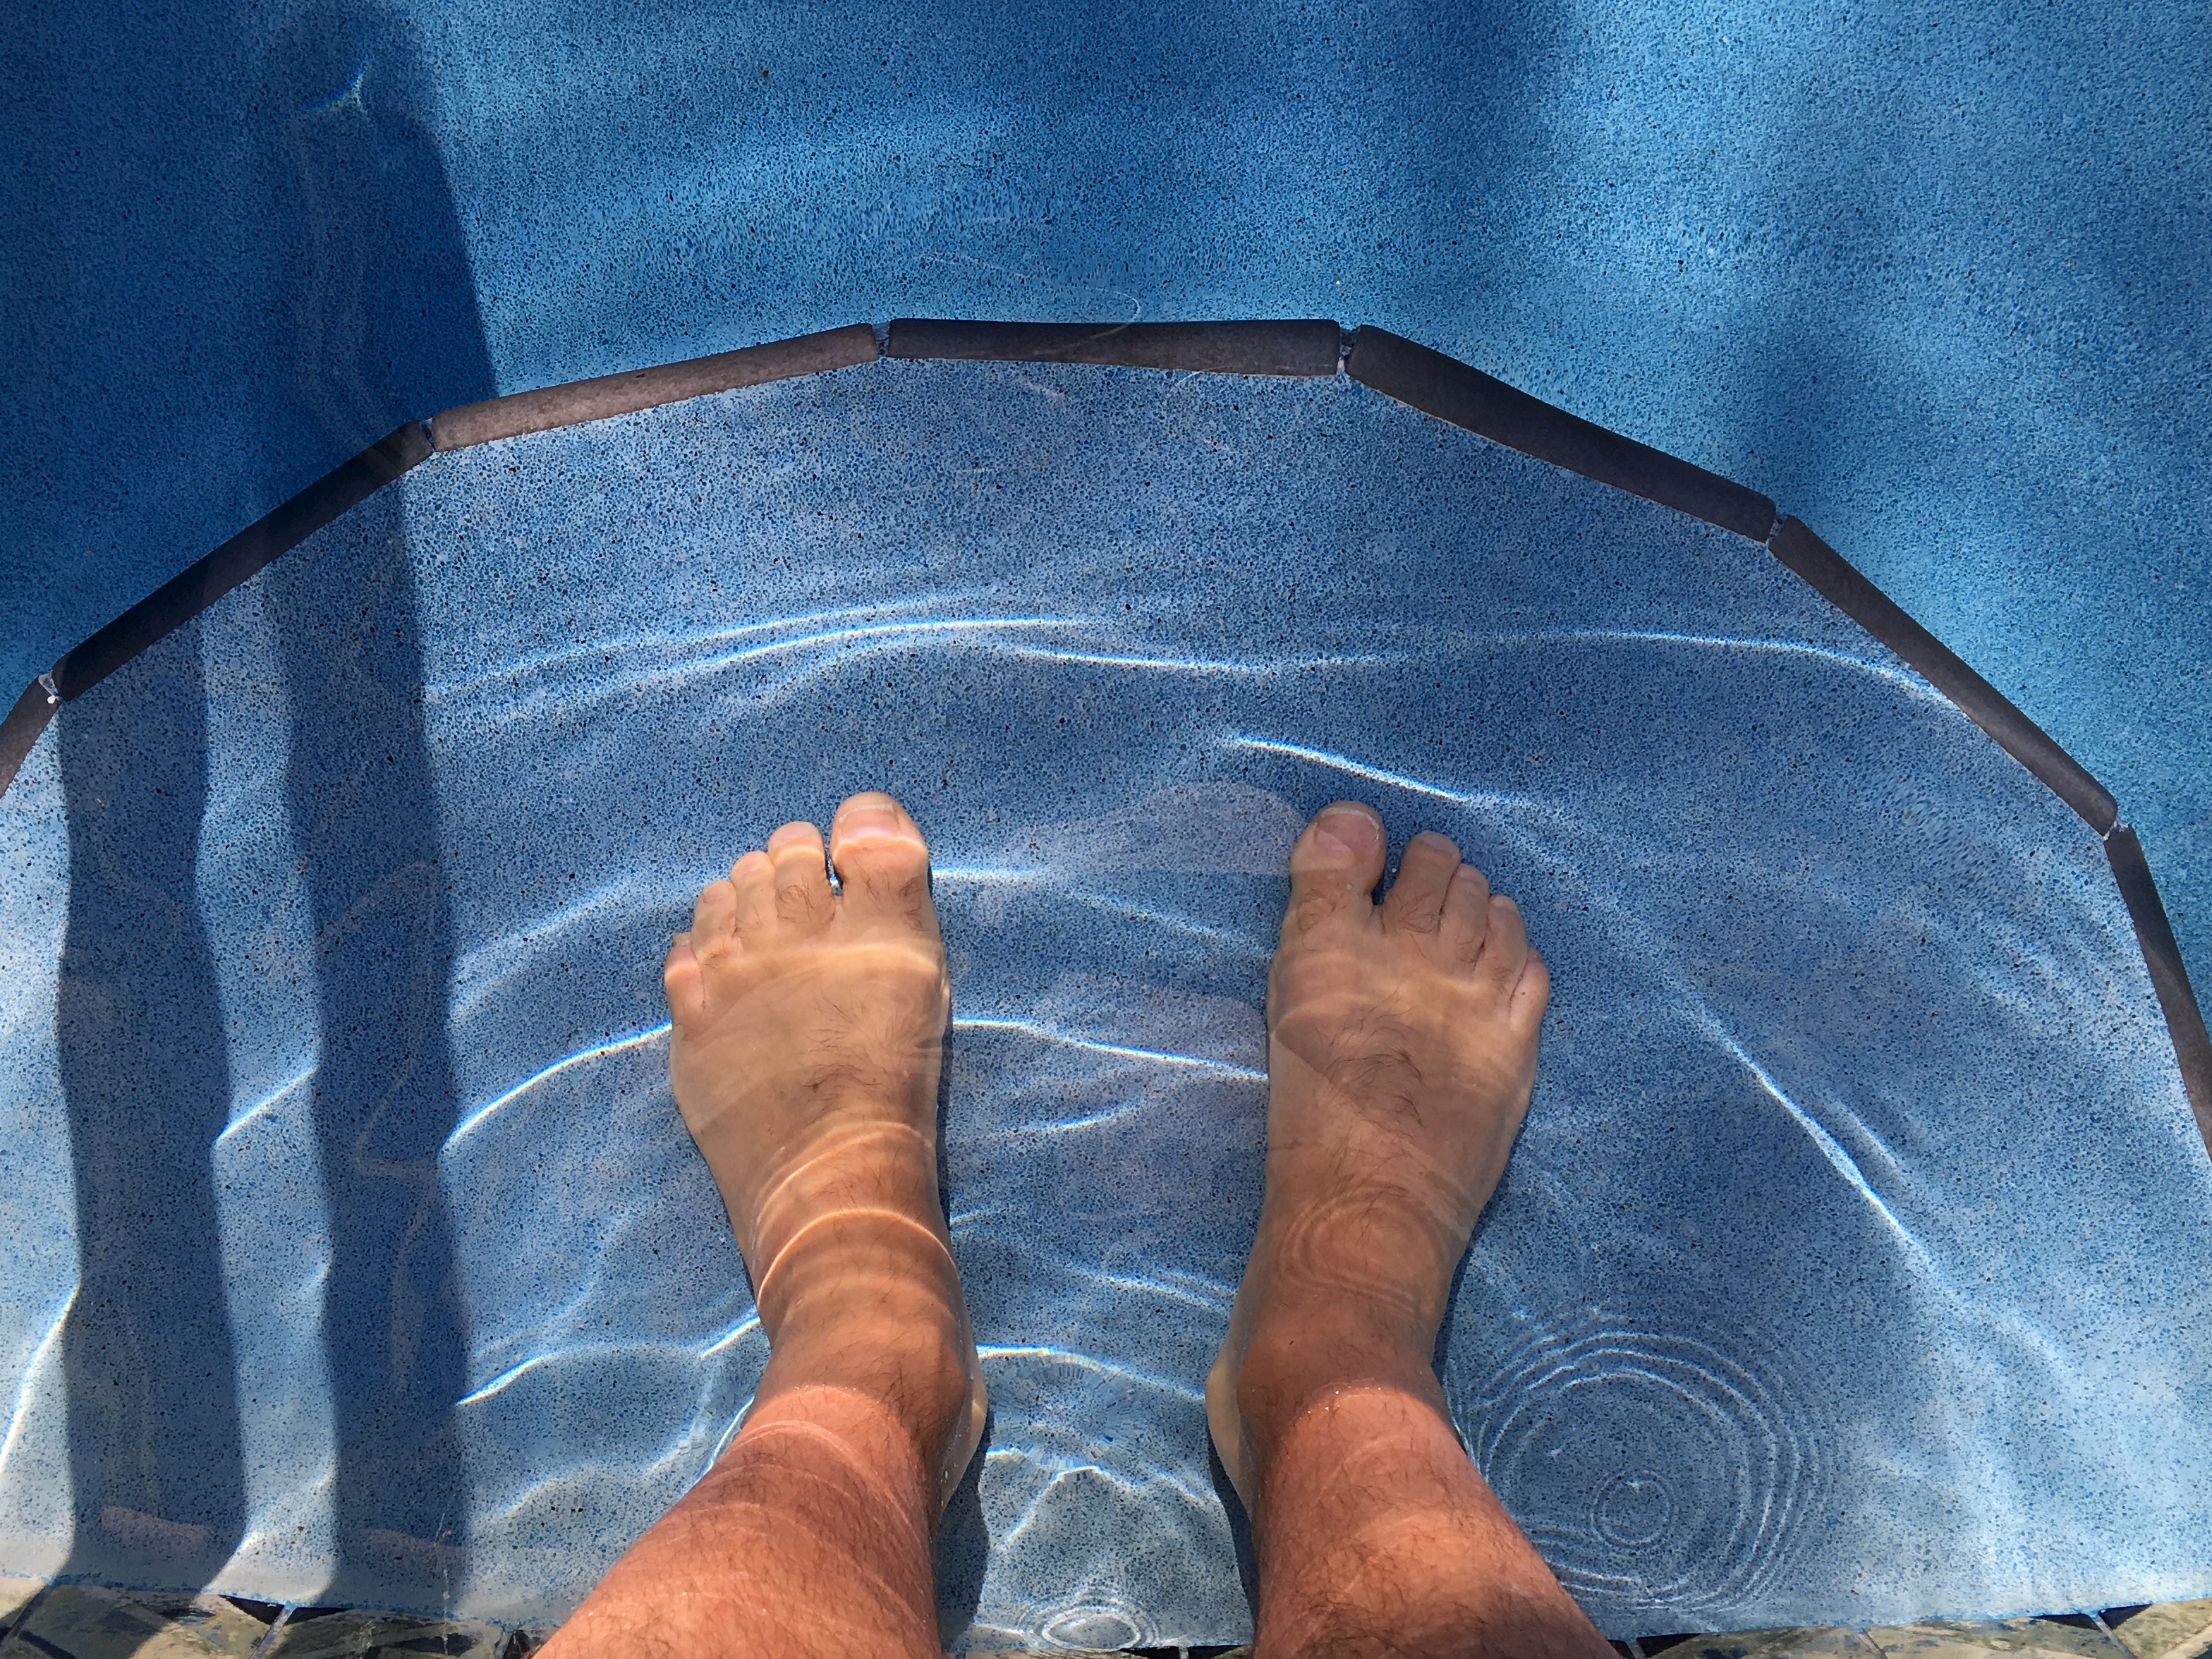
hand, leg, blue, arm, human body, sense